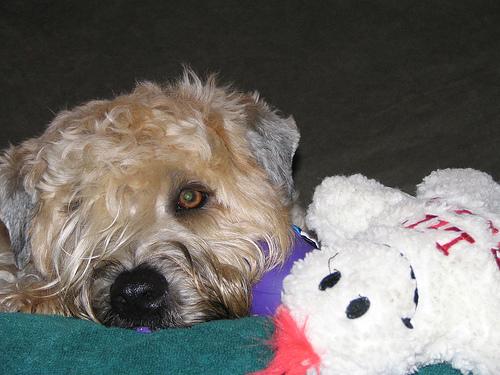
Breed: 235-n000090-soft_coated_wheaten_terrier